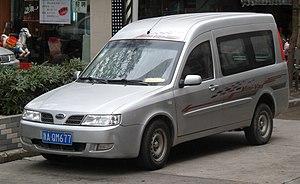
Le Chery Karry est un véhicule utilitaire chinois produit par la marque Chery.